Vai Pandal

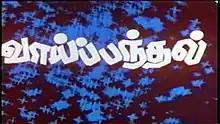
Title card

Vai Pandal is a 1984 Indian Tamil-language comedy film directed by Rama Narayanan, starring Mohan and Urvashi. It was released on 16 November 1984.